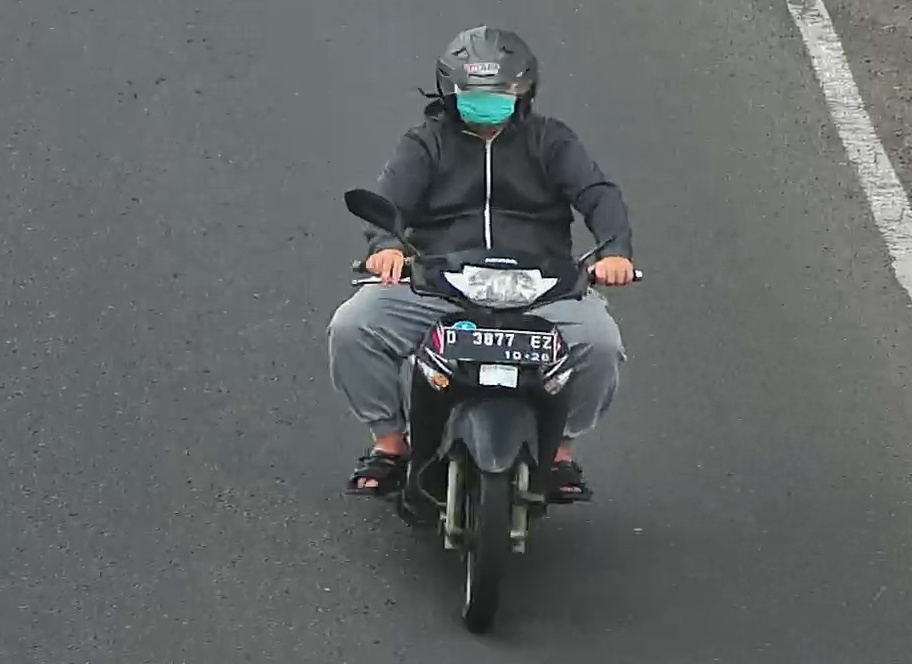
person-with-helmet: 1
person-without-helmet: 0